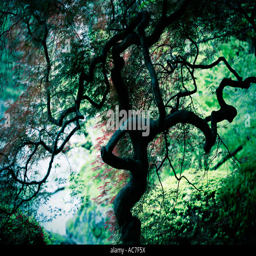
a maple tree with twisted branches